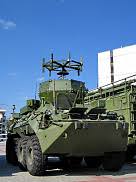
Label: BTR